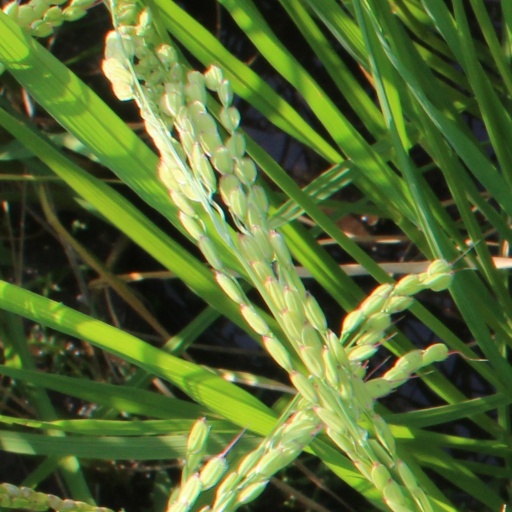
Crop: rice